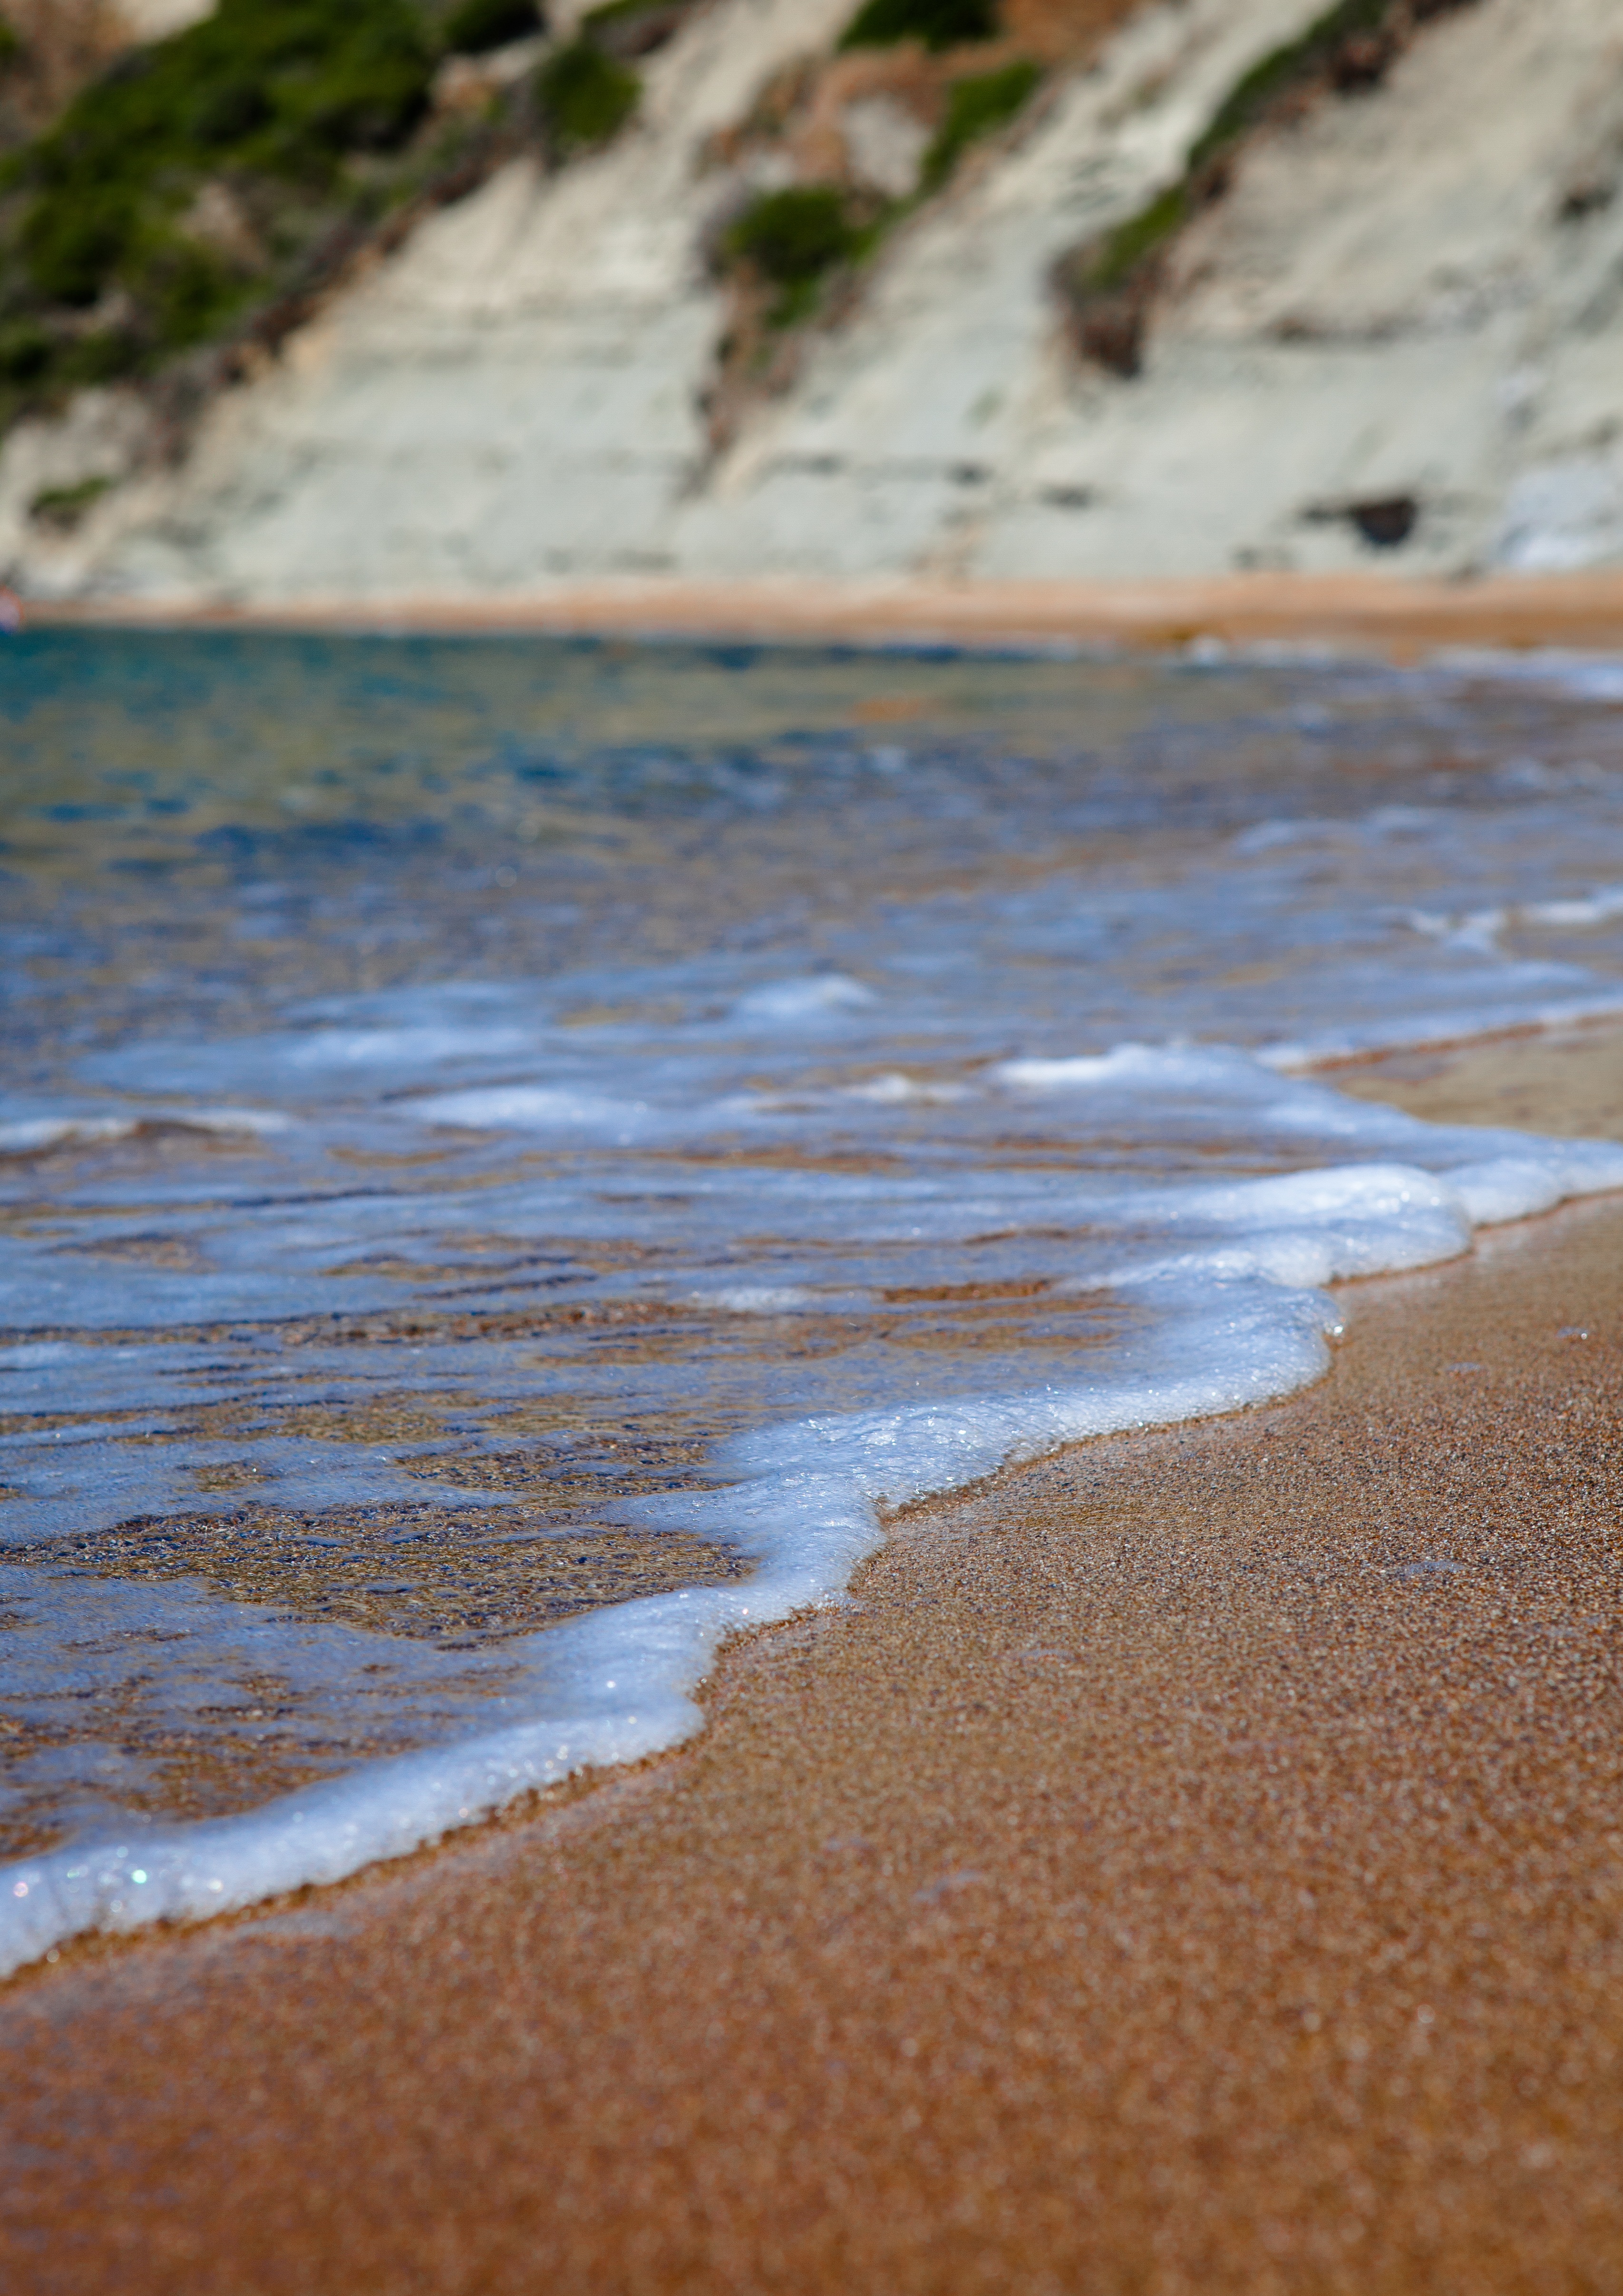
beach, sea, coast, water, nature, sand, ocean, sky, shore, wave, tide, holiday, body of water, corfu, sand beach, wind wave, coastal and oceanic landforms